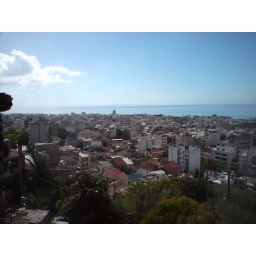
Images of the ruins of Patras castle on the hill overlooking the city. A view over the city.